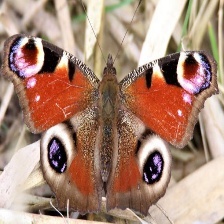
Species: PEACOCK
Butterfly family (ImageNet category): admiral